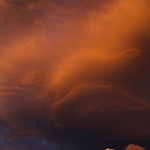
Label: mountain